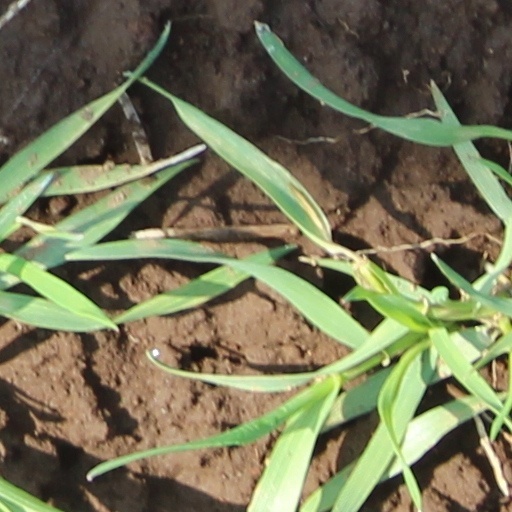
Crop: wheat